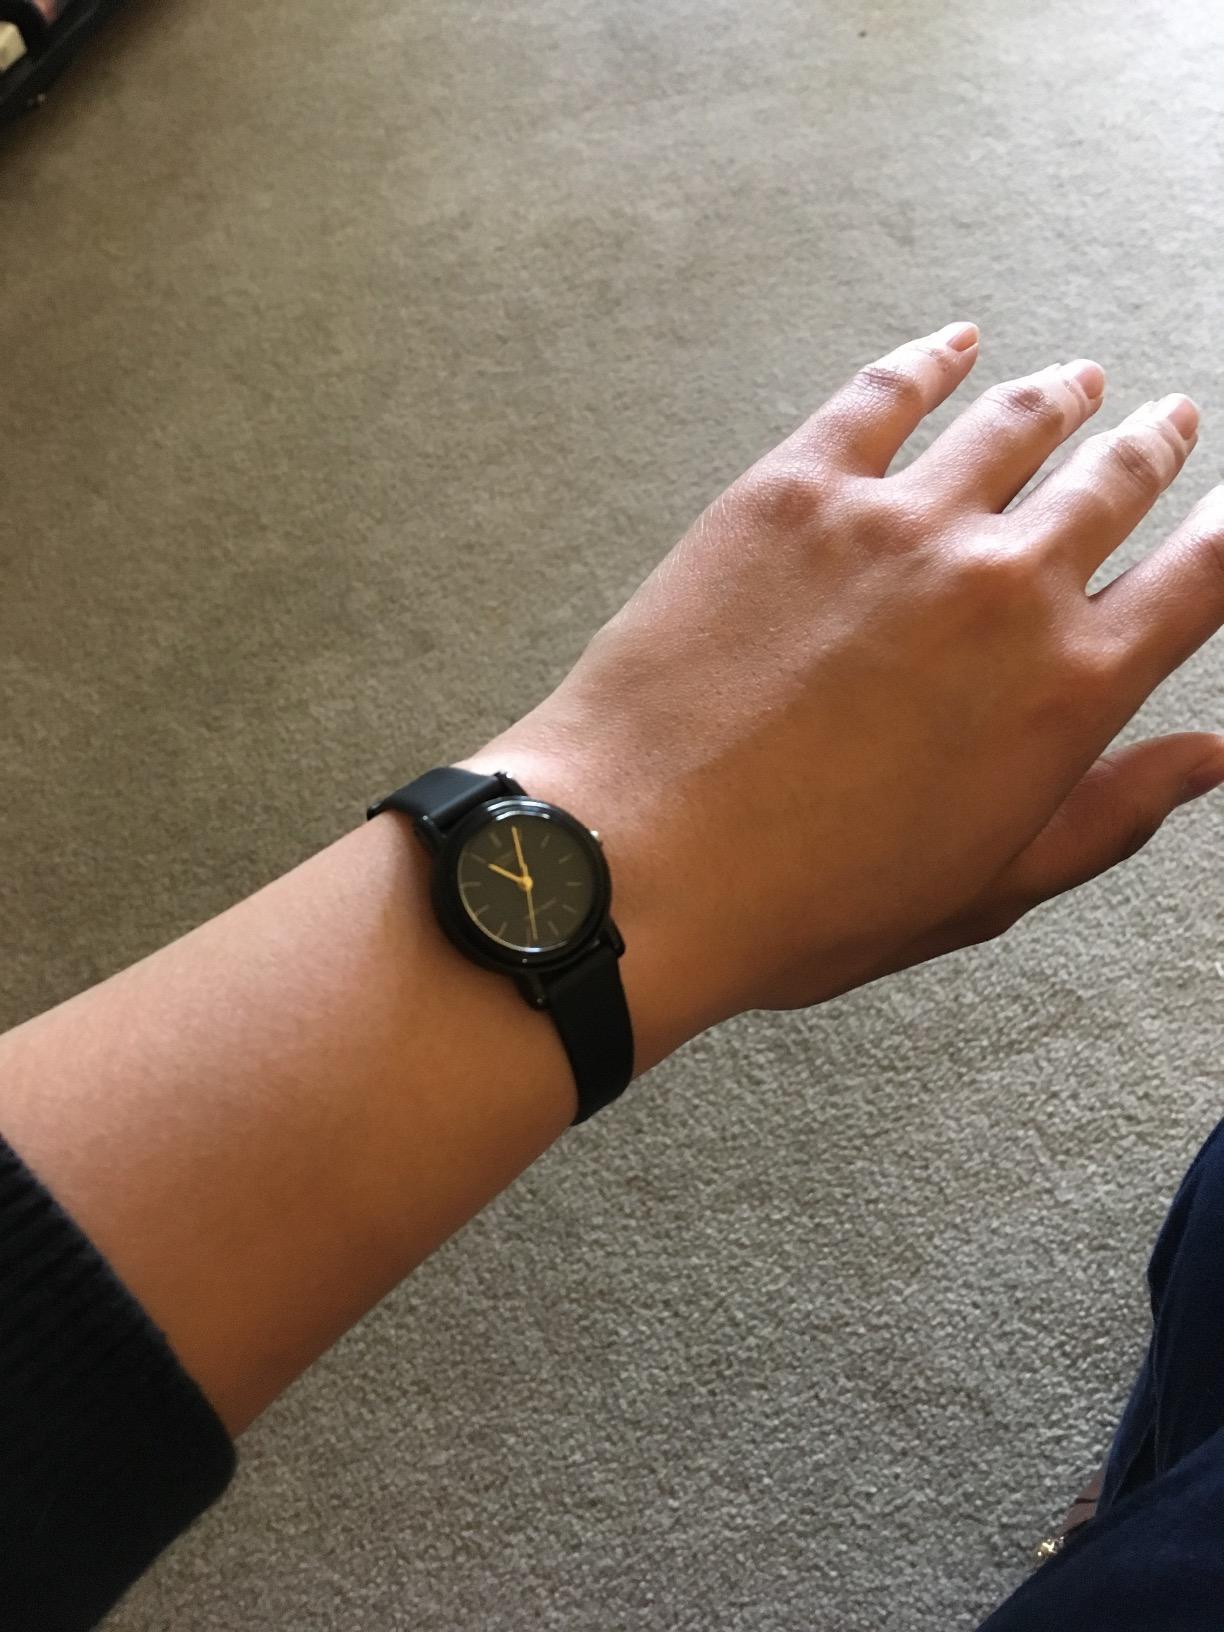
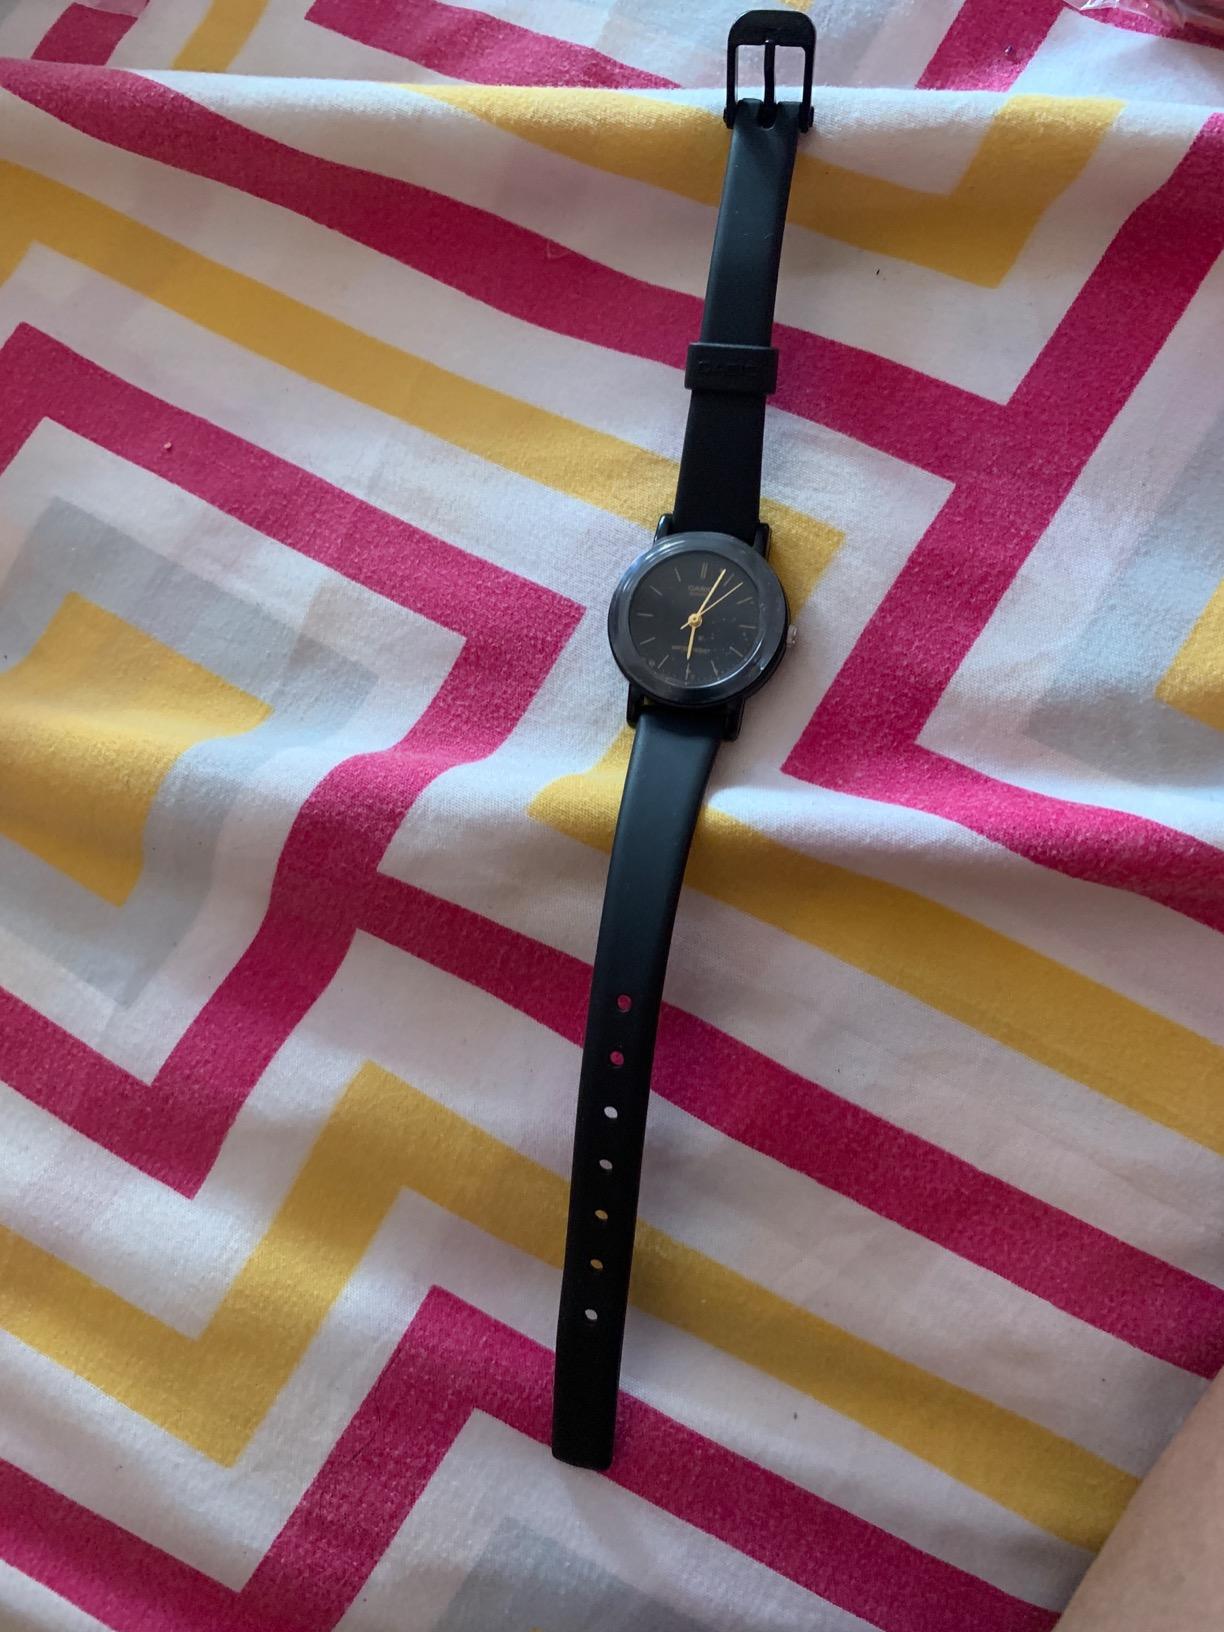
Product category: accessories_watch
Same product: yes